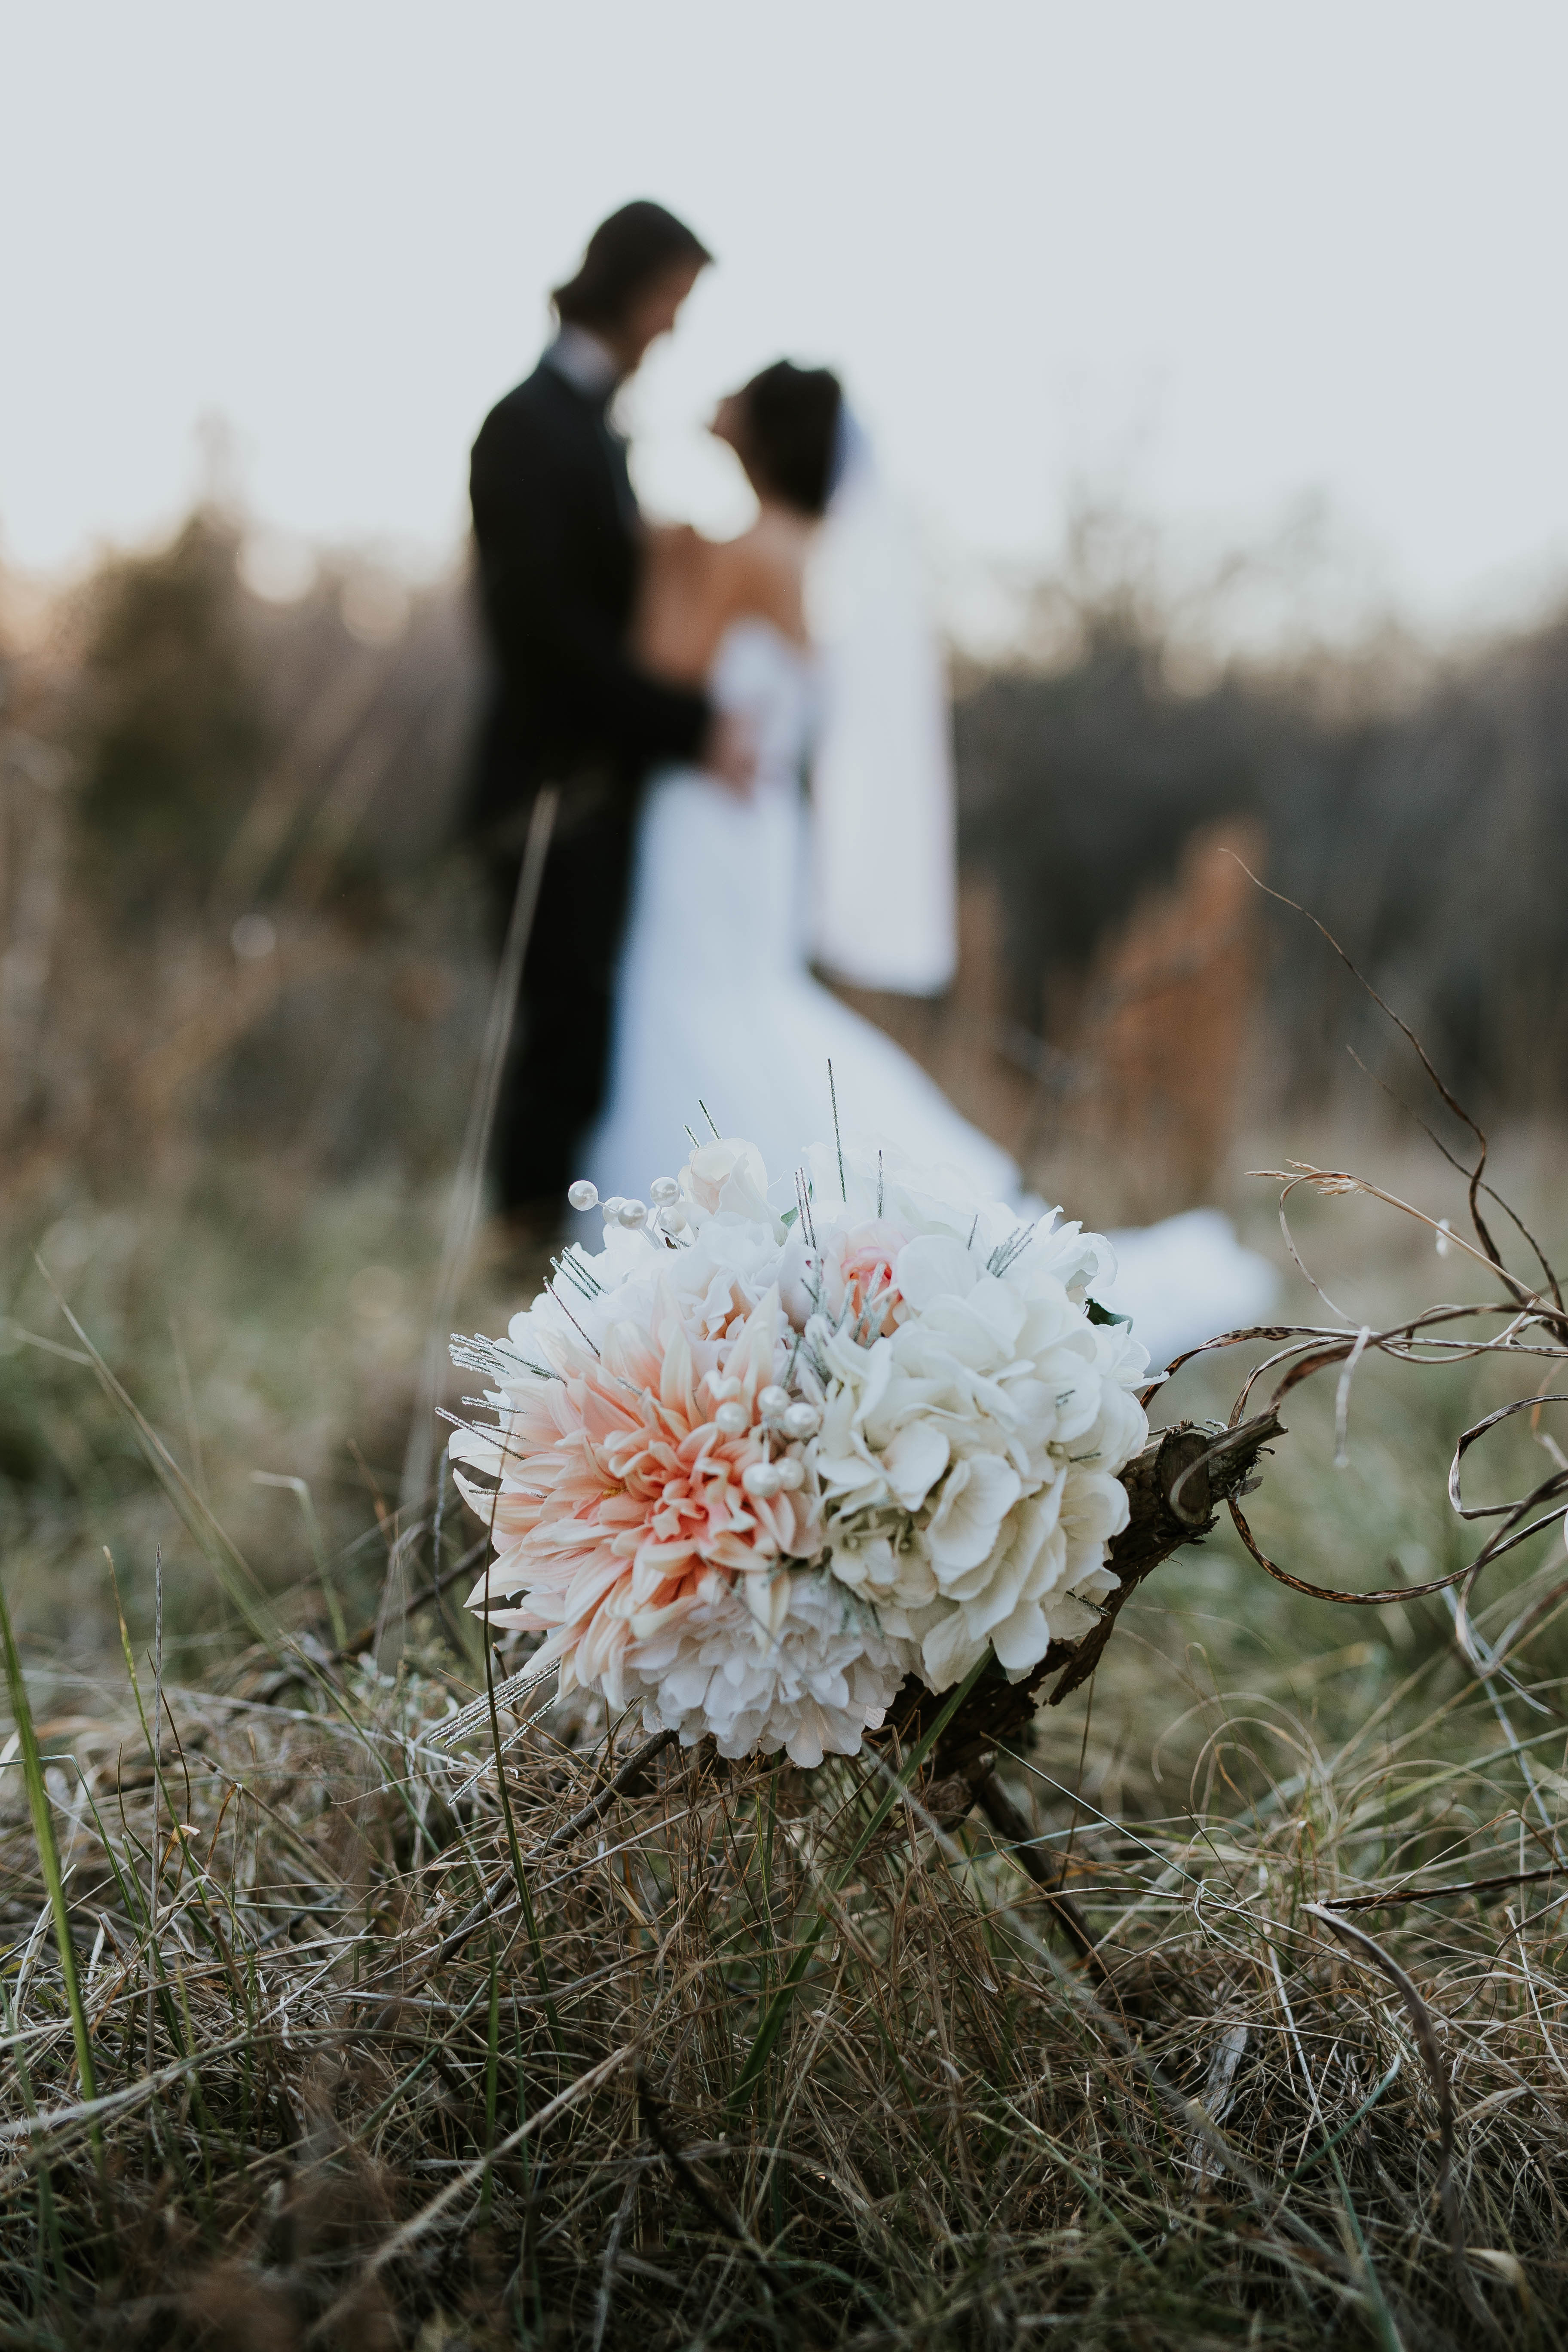
man, plant, woman, photography, flower, spring, wedding, bride, groom, ceremony, photograph, woodland